Lea Ypi

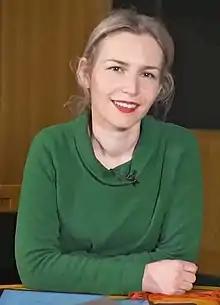
Ypi in a video from the British Library in 2022

Lea Ypi (born 8 September 1979) is an Albanian academic and author. She is a professor of political theory at the London School of Economics.